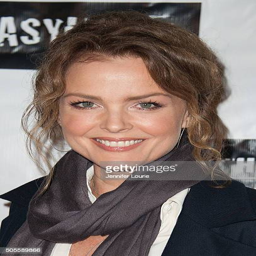
actor arrives at the premiere